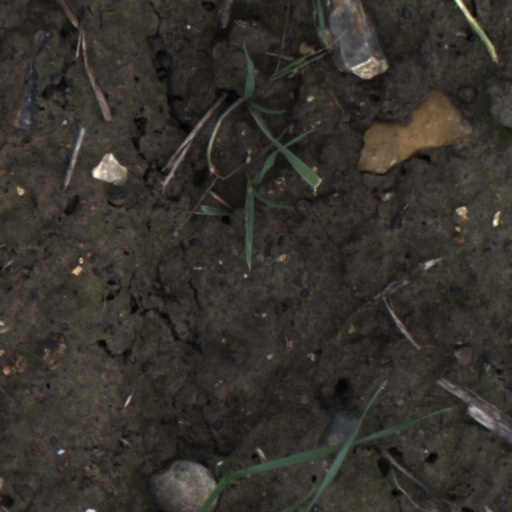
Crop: wheat